Marble Arch Mound

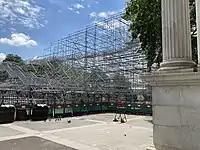
The Mound under construction in early June

The hill was announced in February 2021 as part of a £150 million development initiative by Westminster City Council. Planning permission was sought in the same month, and construction began in May. The original forecast cost was £3.3 million; by August 2021 the total cost, including construction, operation and removal, had risen to £6 million.